Western text-type

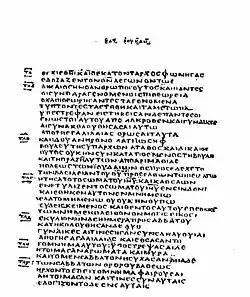
Codex Bezae

Other manuscripts: 𝔓, 𝔓 (?), 𝔓, 066, 0177, 36, 88, 181 (Pauline epistles), 255, 257, 338, 383 (Acts), 440 (Acts), 614 (Acts), 913, 915, 917, 1108, 1245, 1518, 1611, 1836, 1874, 1898, 1912, 2138, 2298, 2412 (Acts).